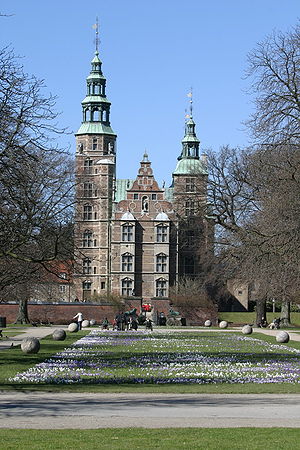
Kongernes Samling
Rosenborg Slot rummer hovedparten af De Danske Kongers Kronologiske Samling
Kongernes Samling, tidligere De Danske Kongers Kronologiske Samling, er en museumssamling tilknyttet Kongehuset, hvis formål er at fortælle den danske historie belyst ud fra kongerne. Museet har to afdelinger, Rosenborg Slot og Amalienborgmuseet. Oprettelsen skete ved kongelig resolution af 4. maj 1833, hvor der nedsattes en kommission "til en chronologisk Ordning og Opstilling af de Kunstsager m.m., som opbevaredes paa Rosenborg Slot". Fem år senere kunne man åbne døren for publikum på Rosenborg. Museet var afgørende anderledes fra samtidige udstillingsprincipper. Man skabte en række interiører i kronologisk rækkefølge, hvor de enkelte rum fortalte om den enkelte konge og hans samtid. Udgangspunktet var Rosenborgs bygherre, Christian 4. Man havde allerede ved åbningen i 1838 et rum for Frederik 6., selv om denne først døde året efter. Siden hen tilføjedes rum for de to sidste oldenborgske konger, Christian 8. og Frederik 7. For det Glückborgske kongehus har man i 1994 åbnet en afdeling i Christian 8.' Palæ på Amalienborg.